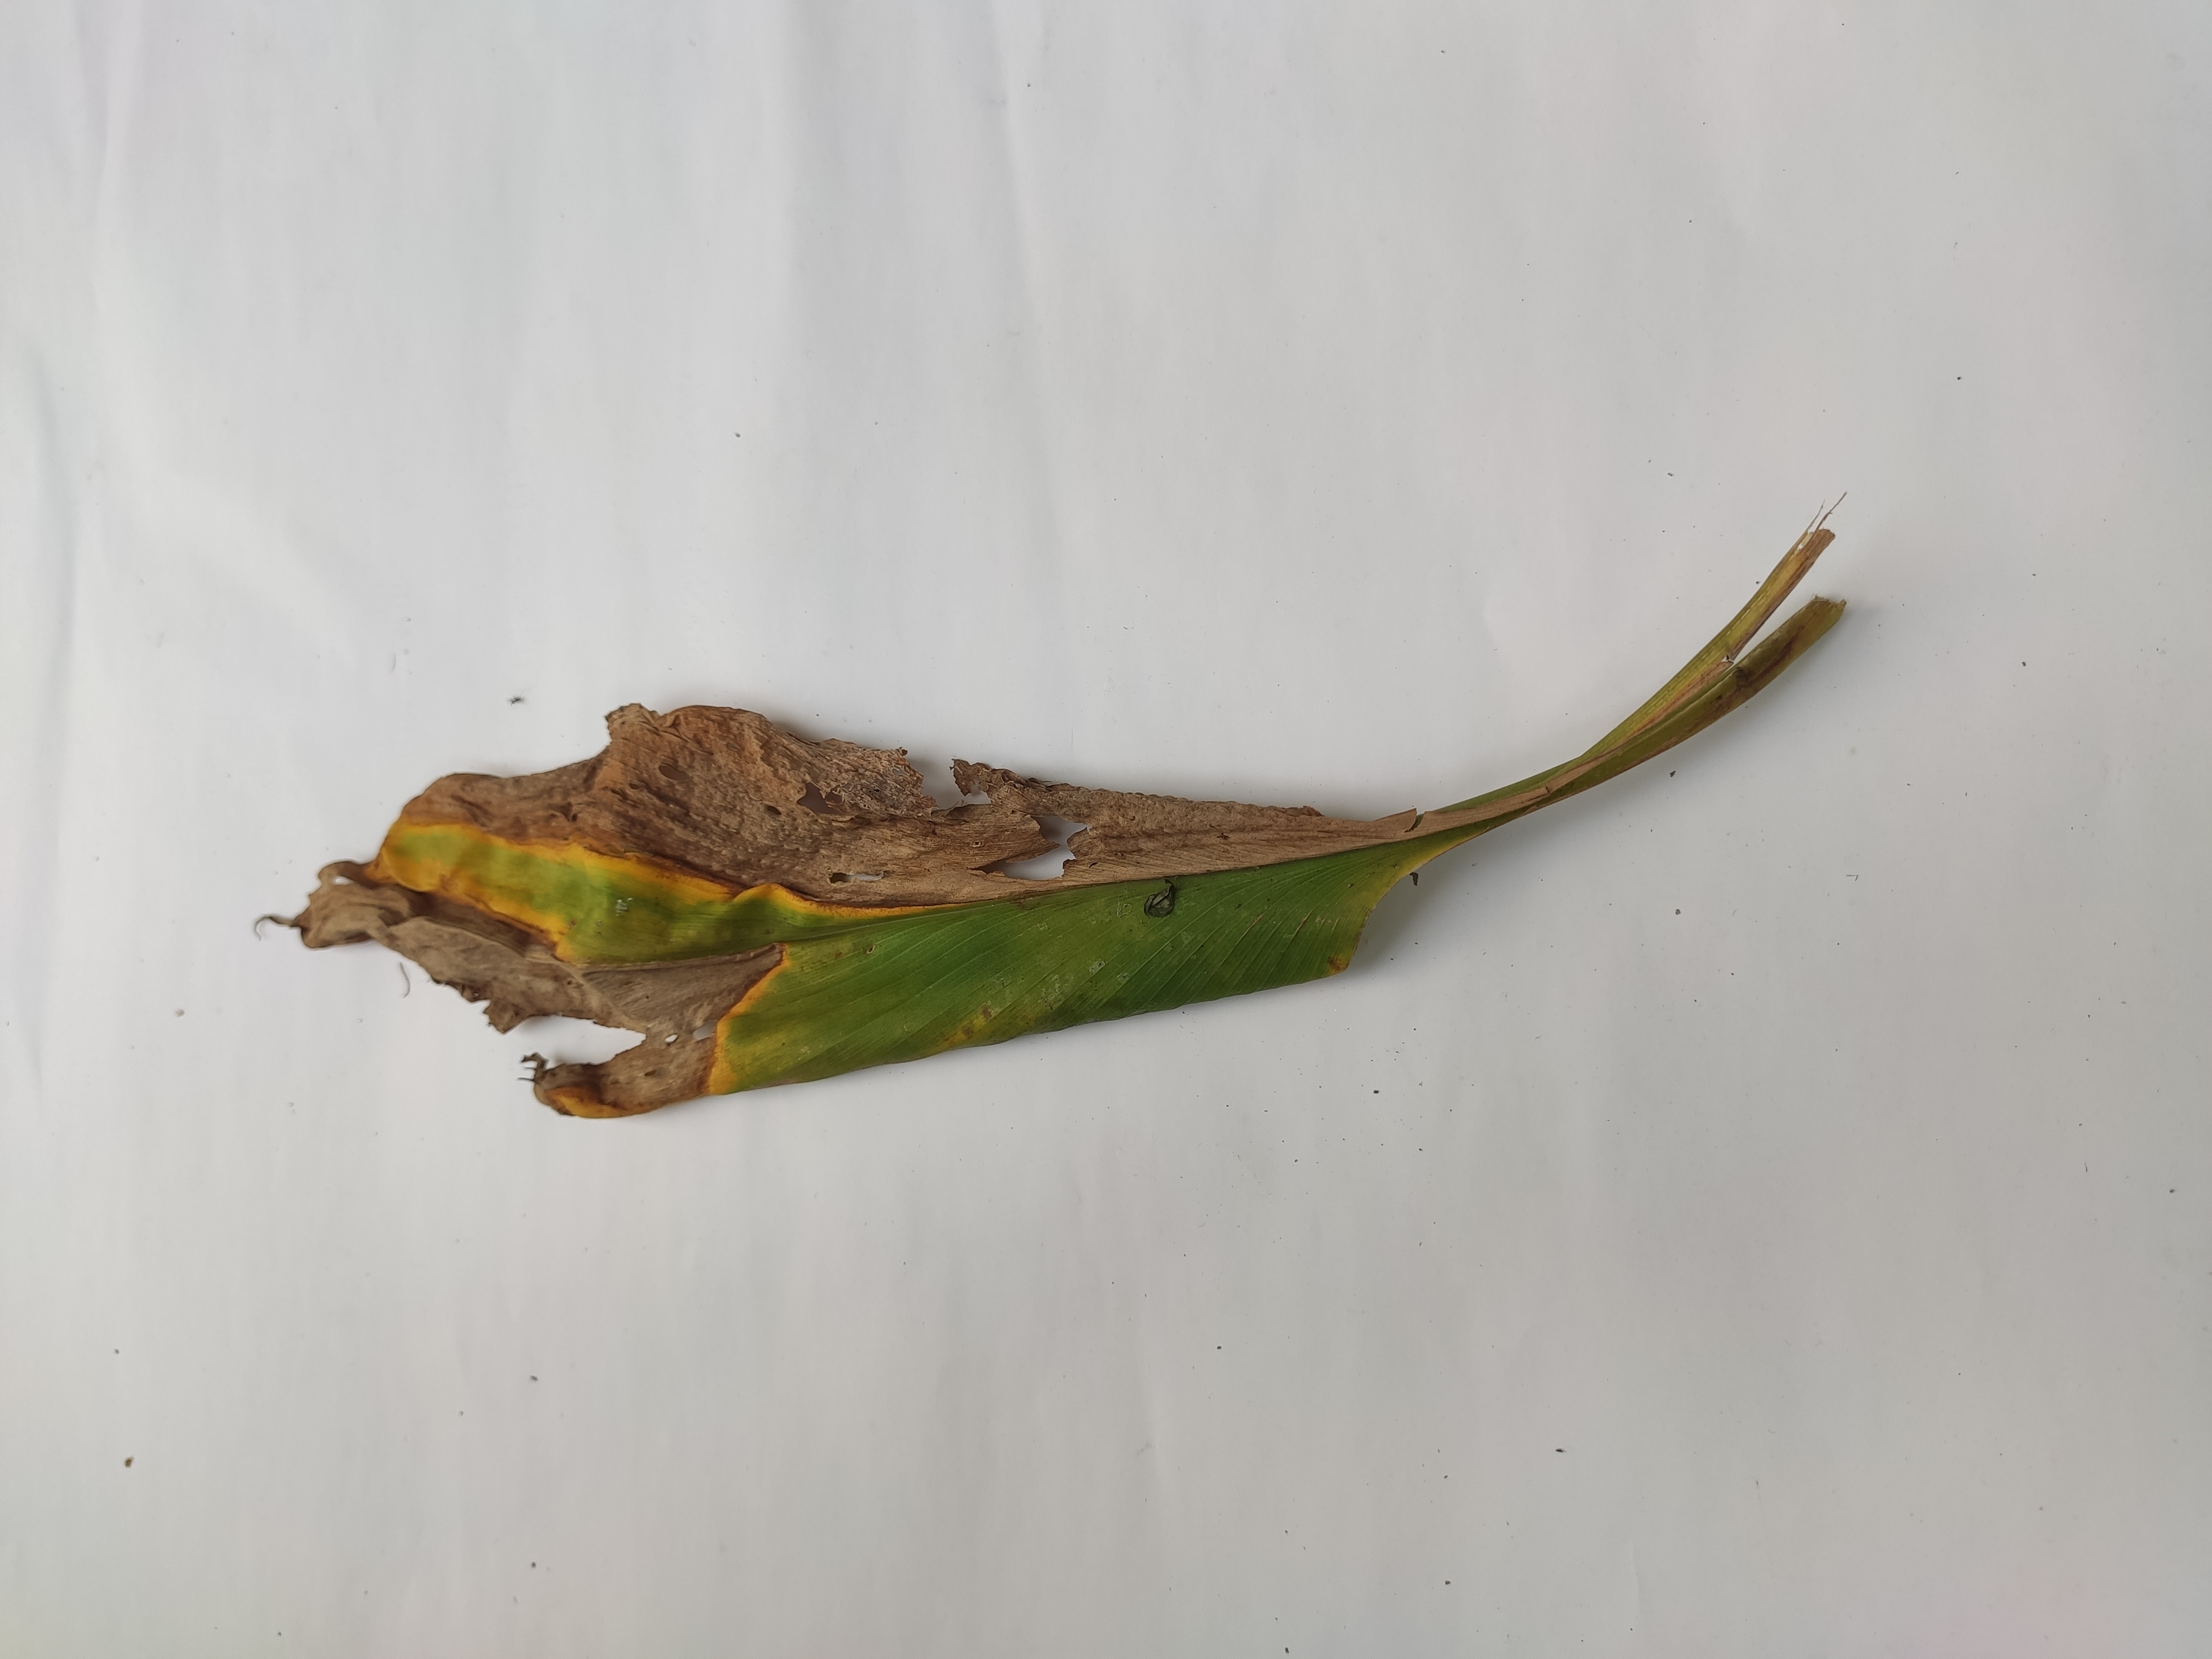
Label: Blotch